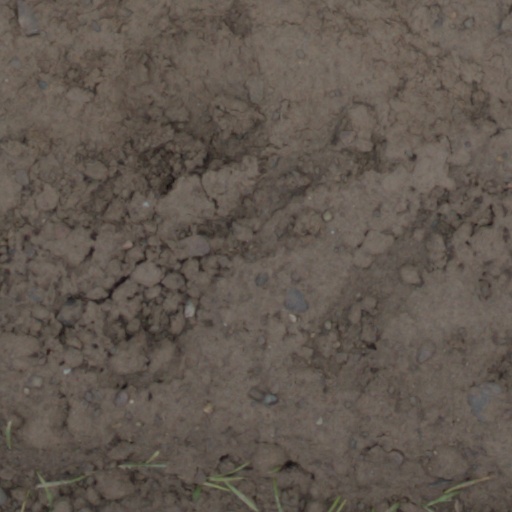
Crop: wheat